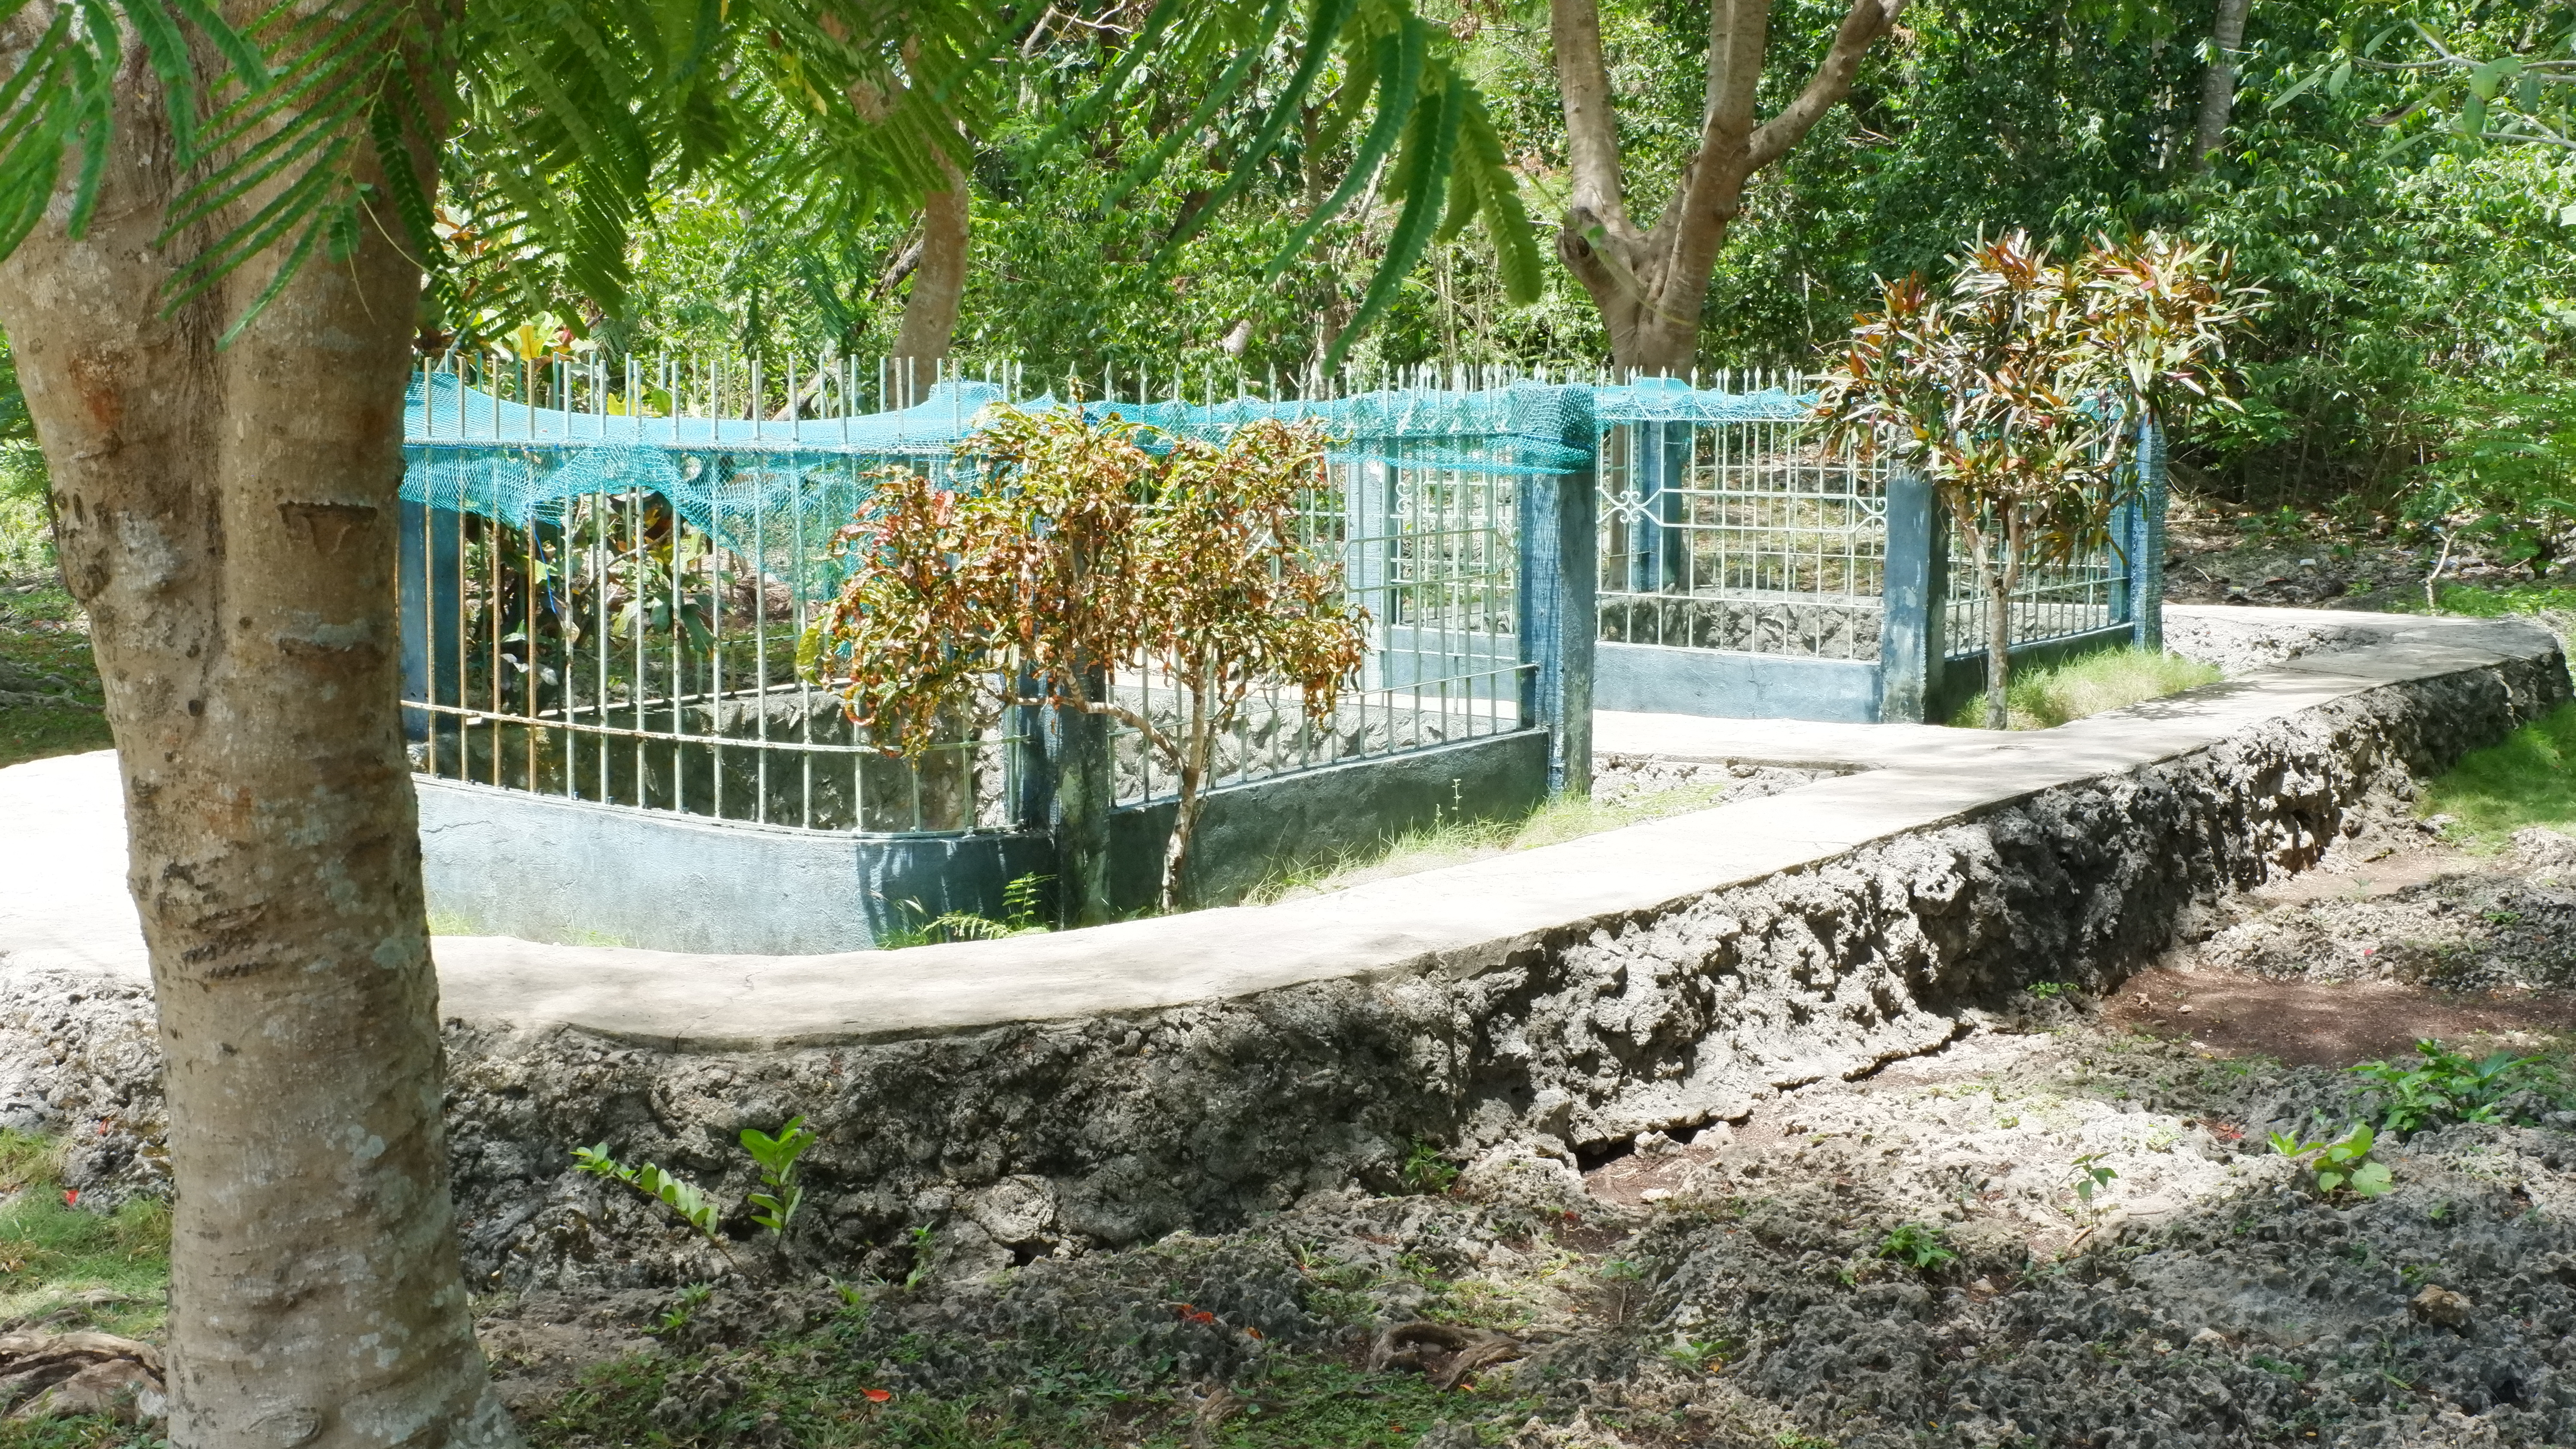
park, cave, plant, property, botany, tree, vegetation, fence, land lot, shade, grass, landscape, leisure, home fencing, shrub, recreation, garden, soil, spring, landscaping, yard, walkway, arecales, house, backyard, net, zoo, pond